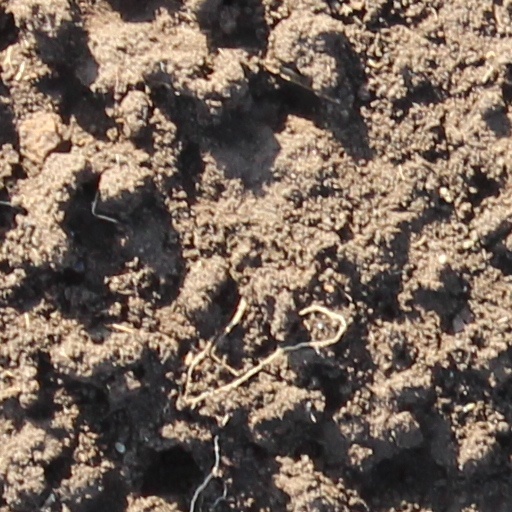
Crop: wheat